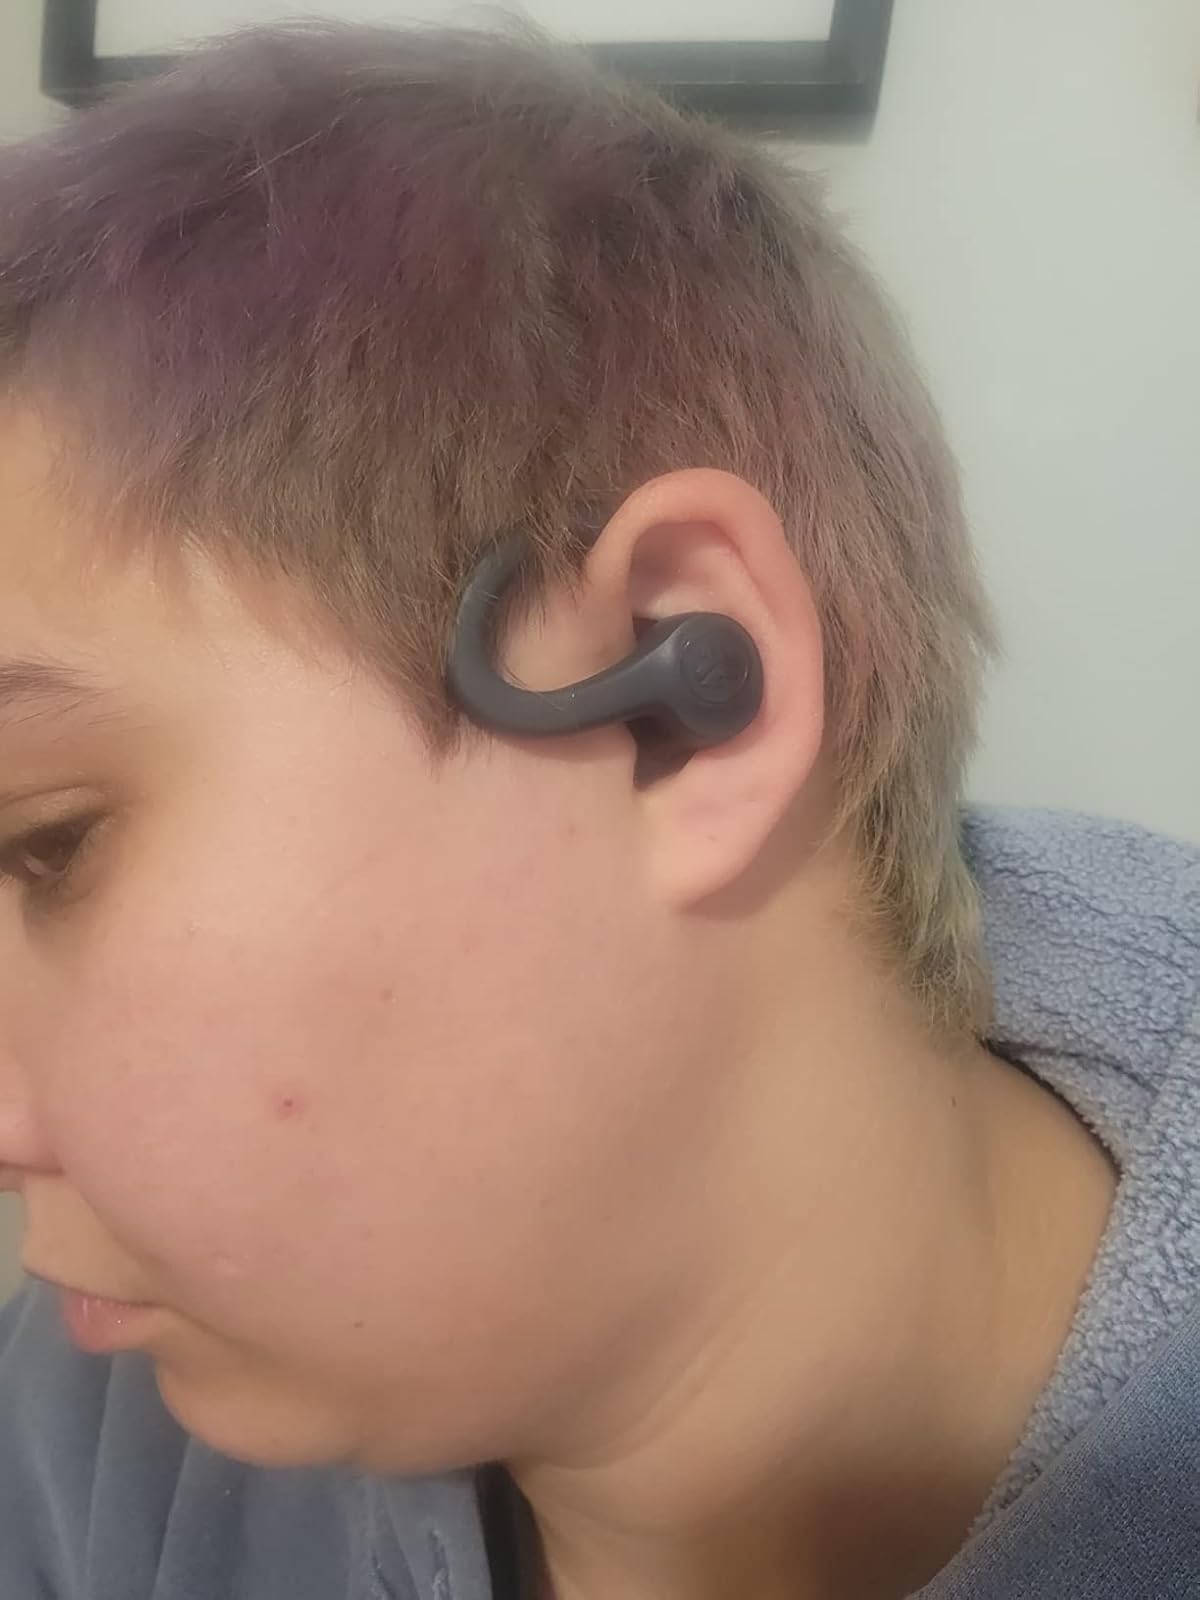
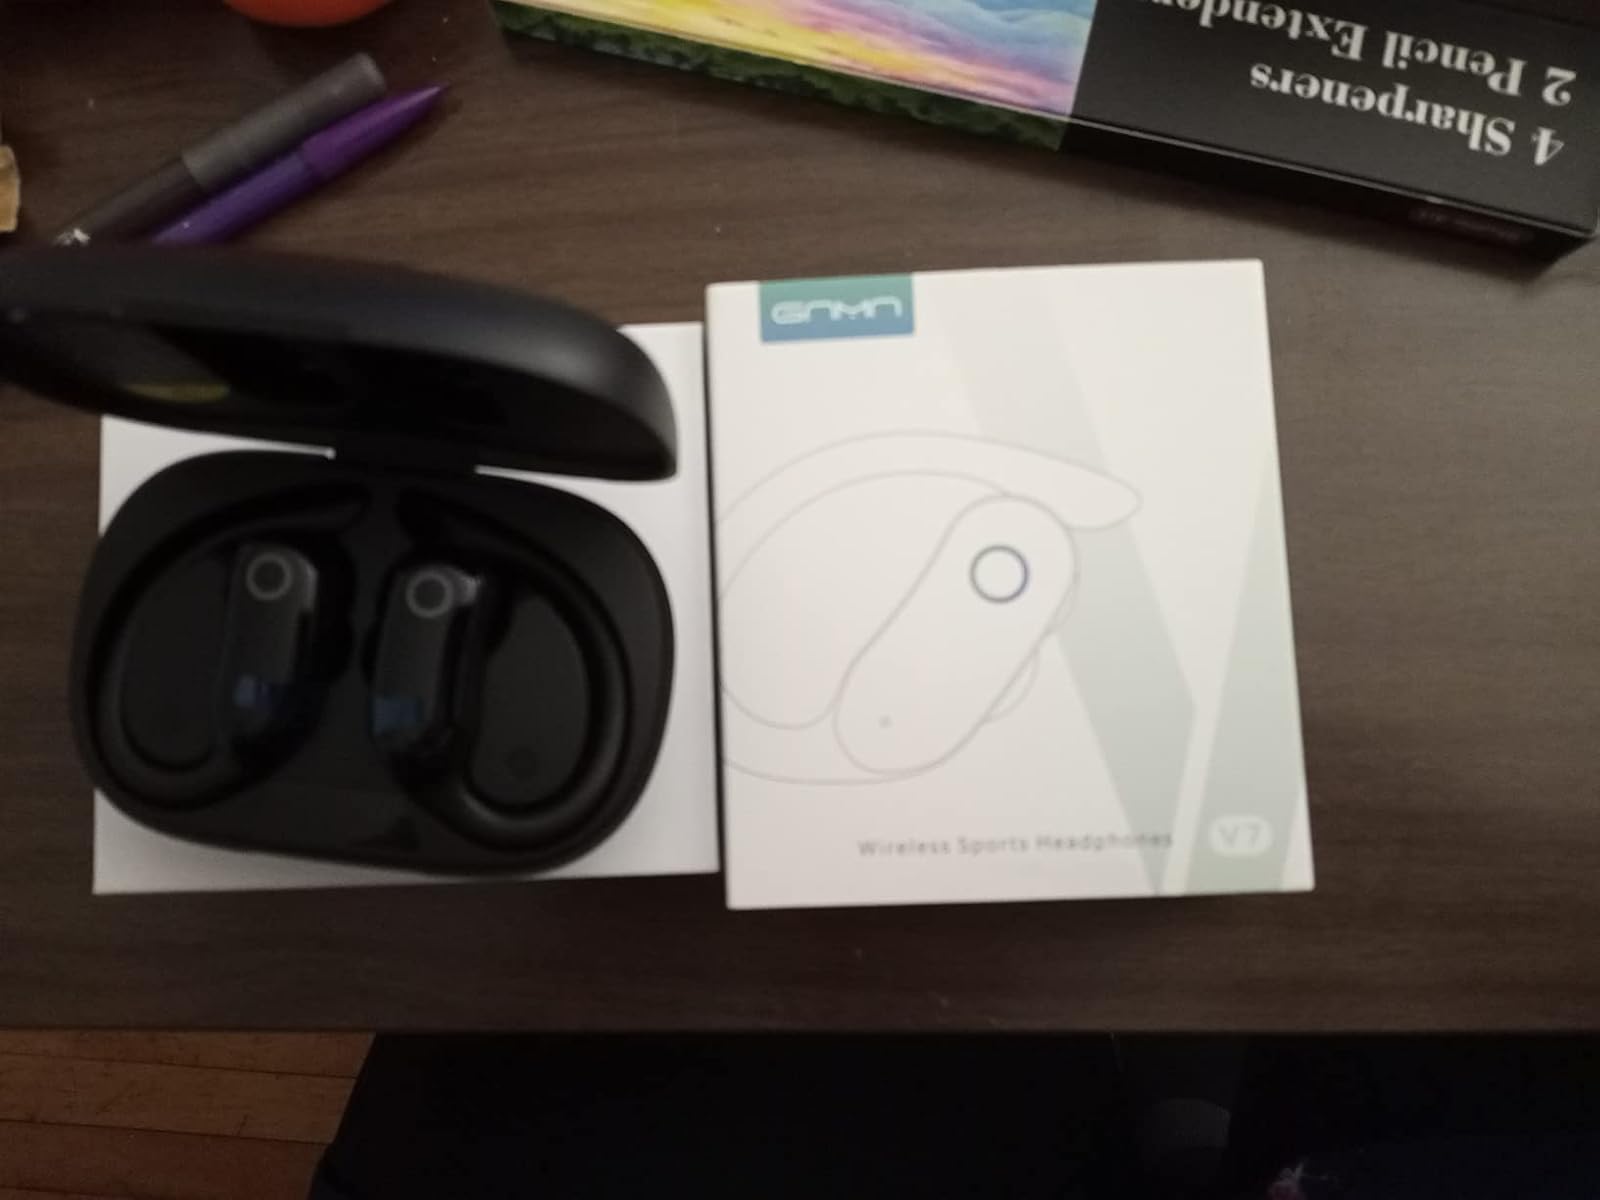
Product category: earbuds
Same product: no